Chape

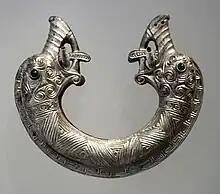
Scabbard chape from the St Ninian's Isle Treasure

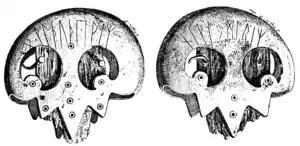
Illustration of the Thorsberg chape showing the runic inscriptions on both sides

Chape has had various meanings in English, but the predominant one is a protective fitting at the bottom of a scabbard or sheath for a sword or dagger (10 in the diagram). Historic blade weapons often had leather scabbards with metal fittings at either end, sometimes decorated. These are generally either in some sort of U shape, protecting the edges only, or a pocket shape covering the sides of the scabbard as well. The reinforced end of a single-piece metal scabbard can also be called the chape.